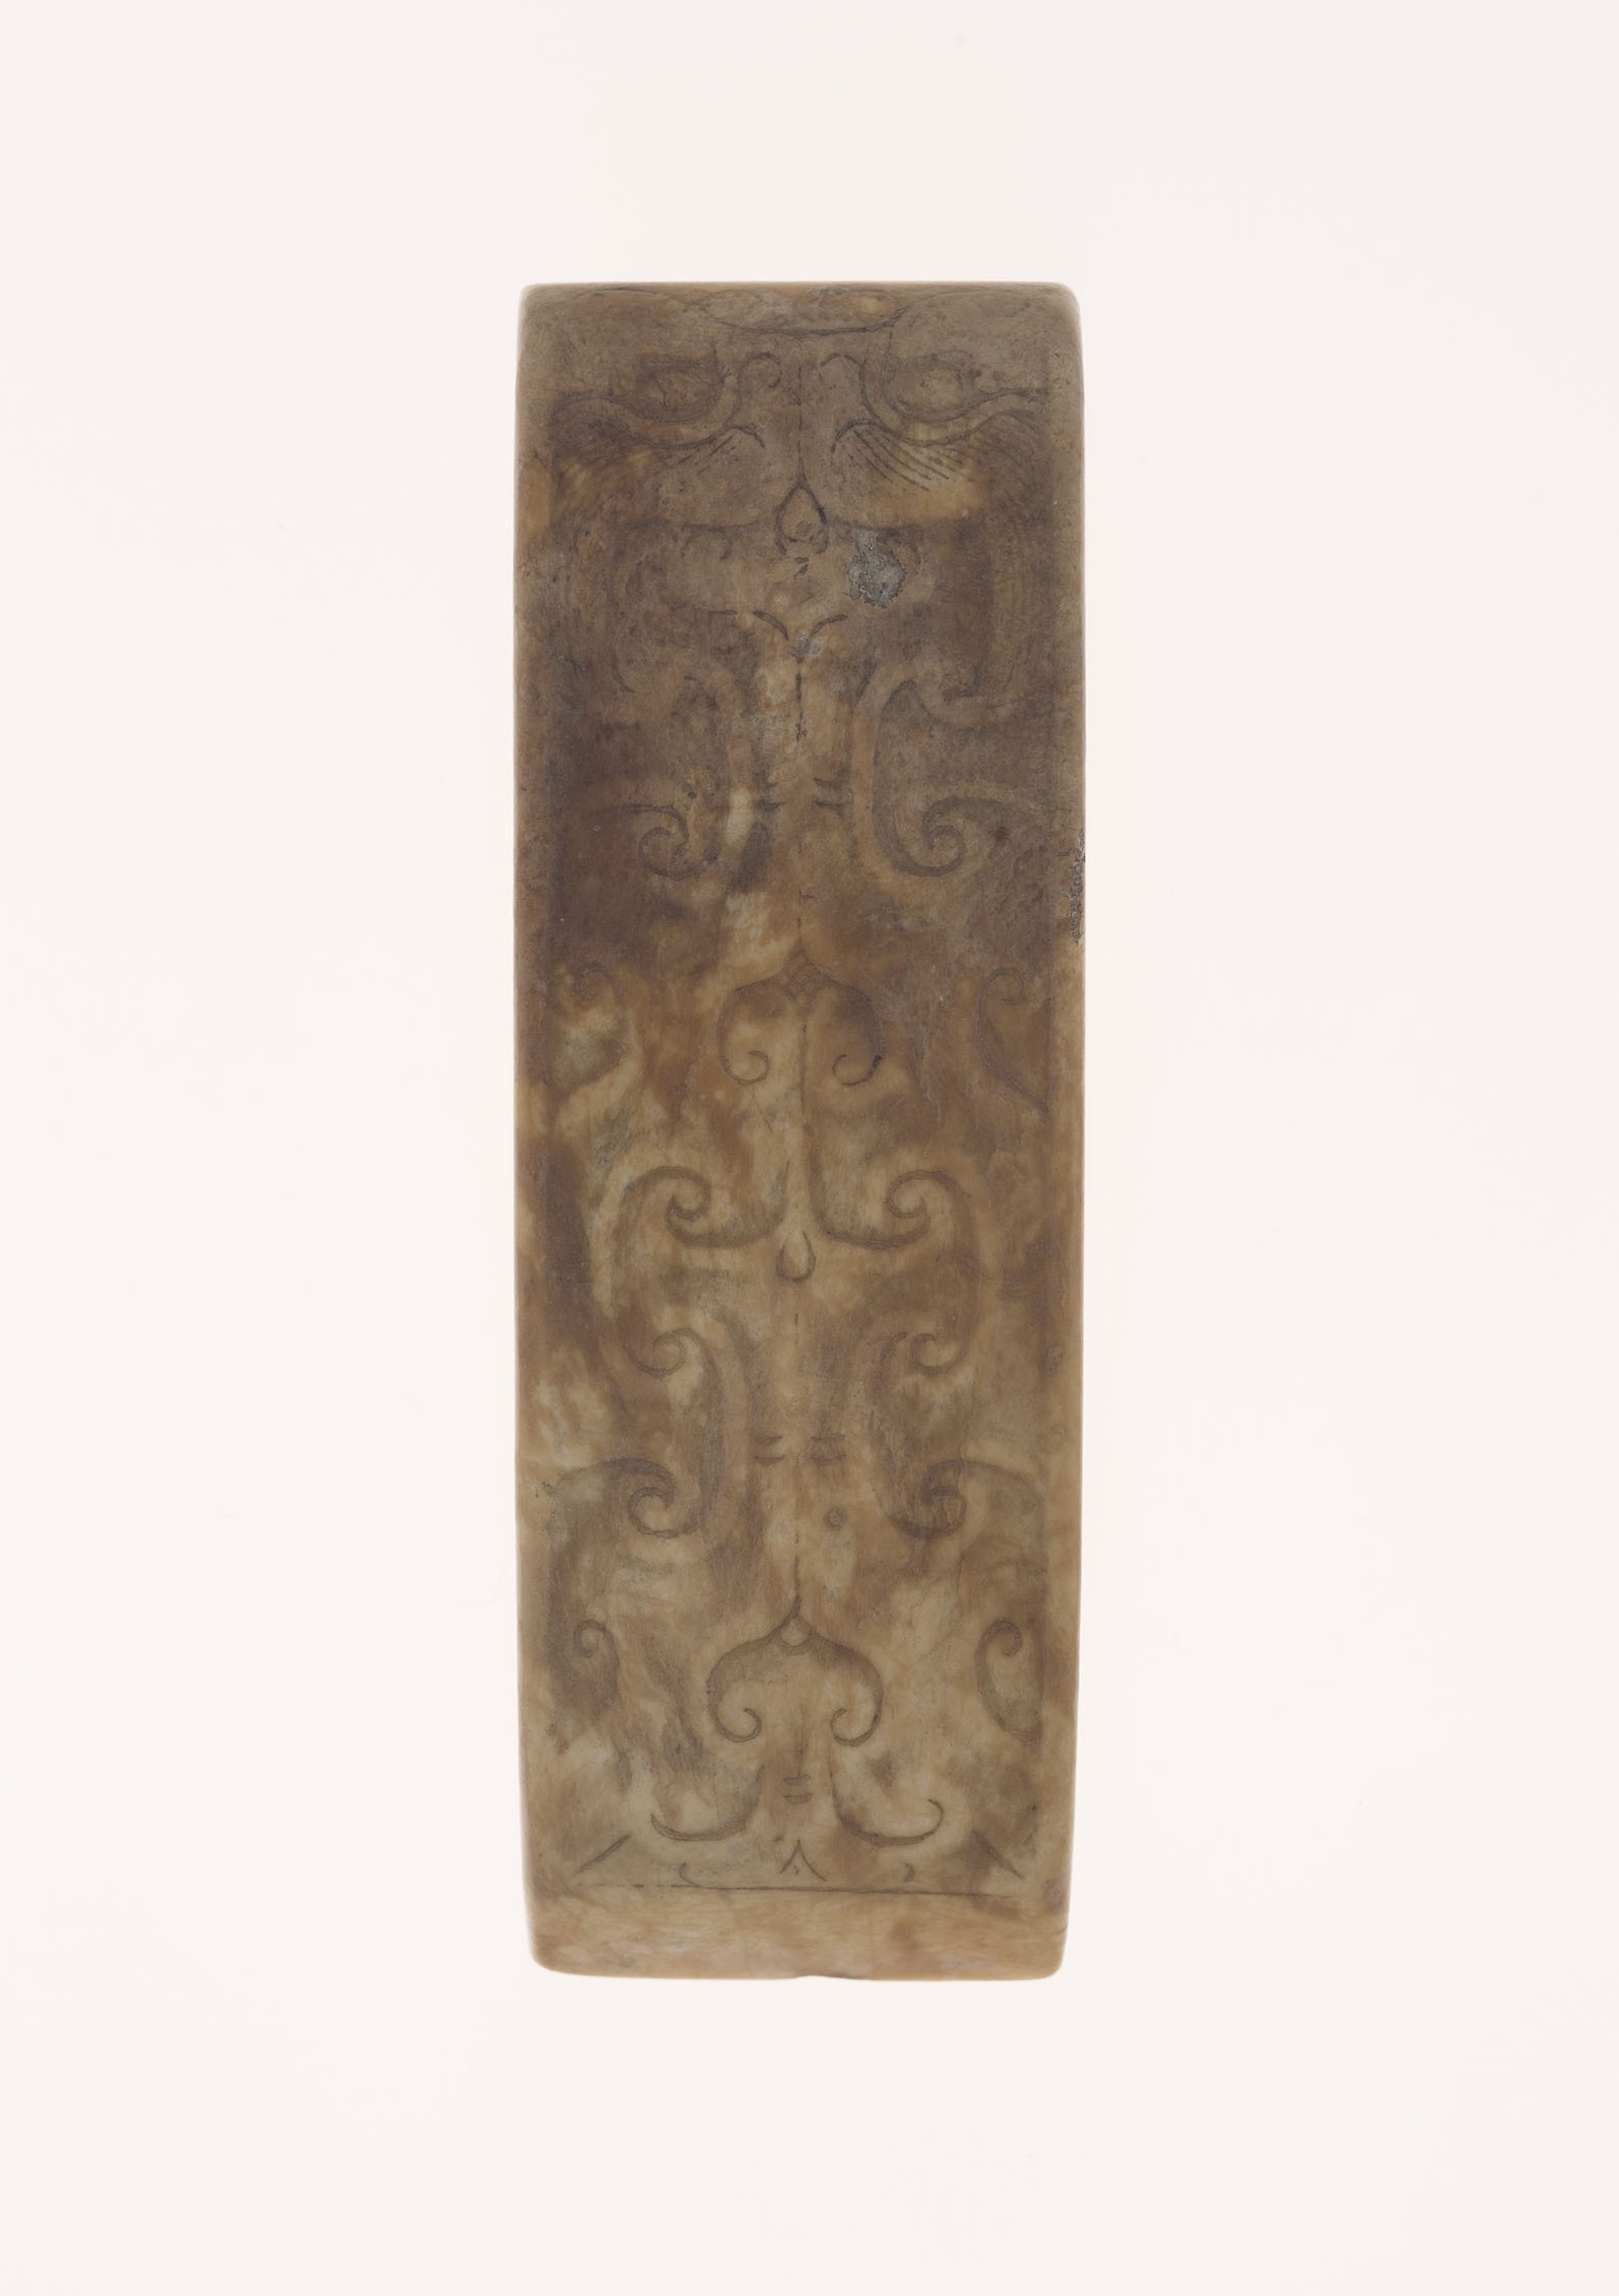
wood, rectangle, carving, visual arts, metal, art